Adder

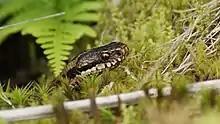
"V. berus" female; head detail.

Their diet consists mainly of small mammals, such as mice, rats, voles, and shrews, as well as lizards. Sometimes, slow worms are taken, and even weasels and moles. Adders also feed on amphibians, such as frogs, newts, and salamanders. Birds are also reported to be consumed, especially nestlings and even eggs, for which they will climb into shrubbery and bushes. Generally, diet varies depending on locality.